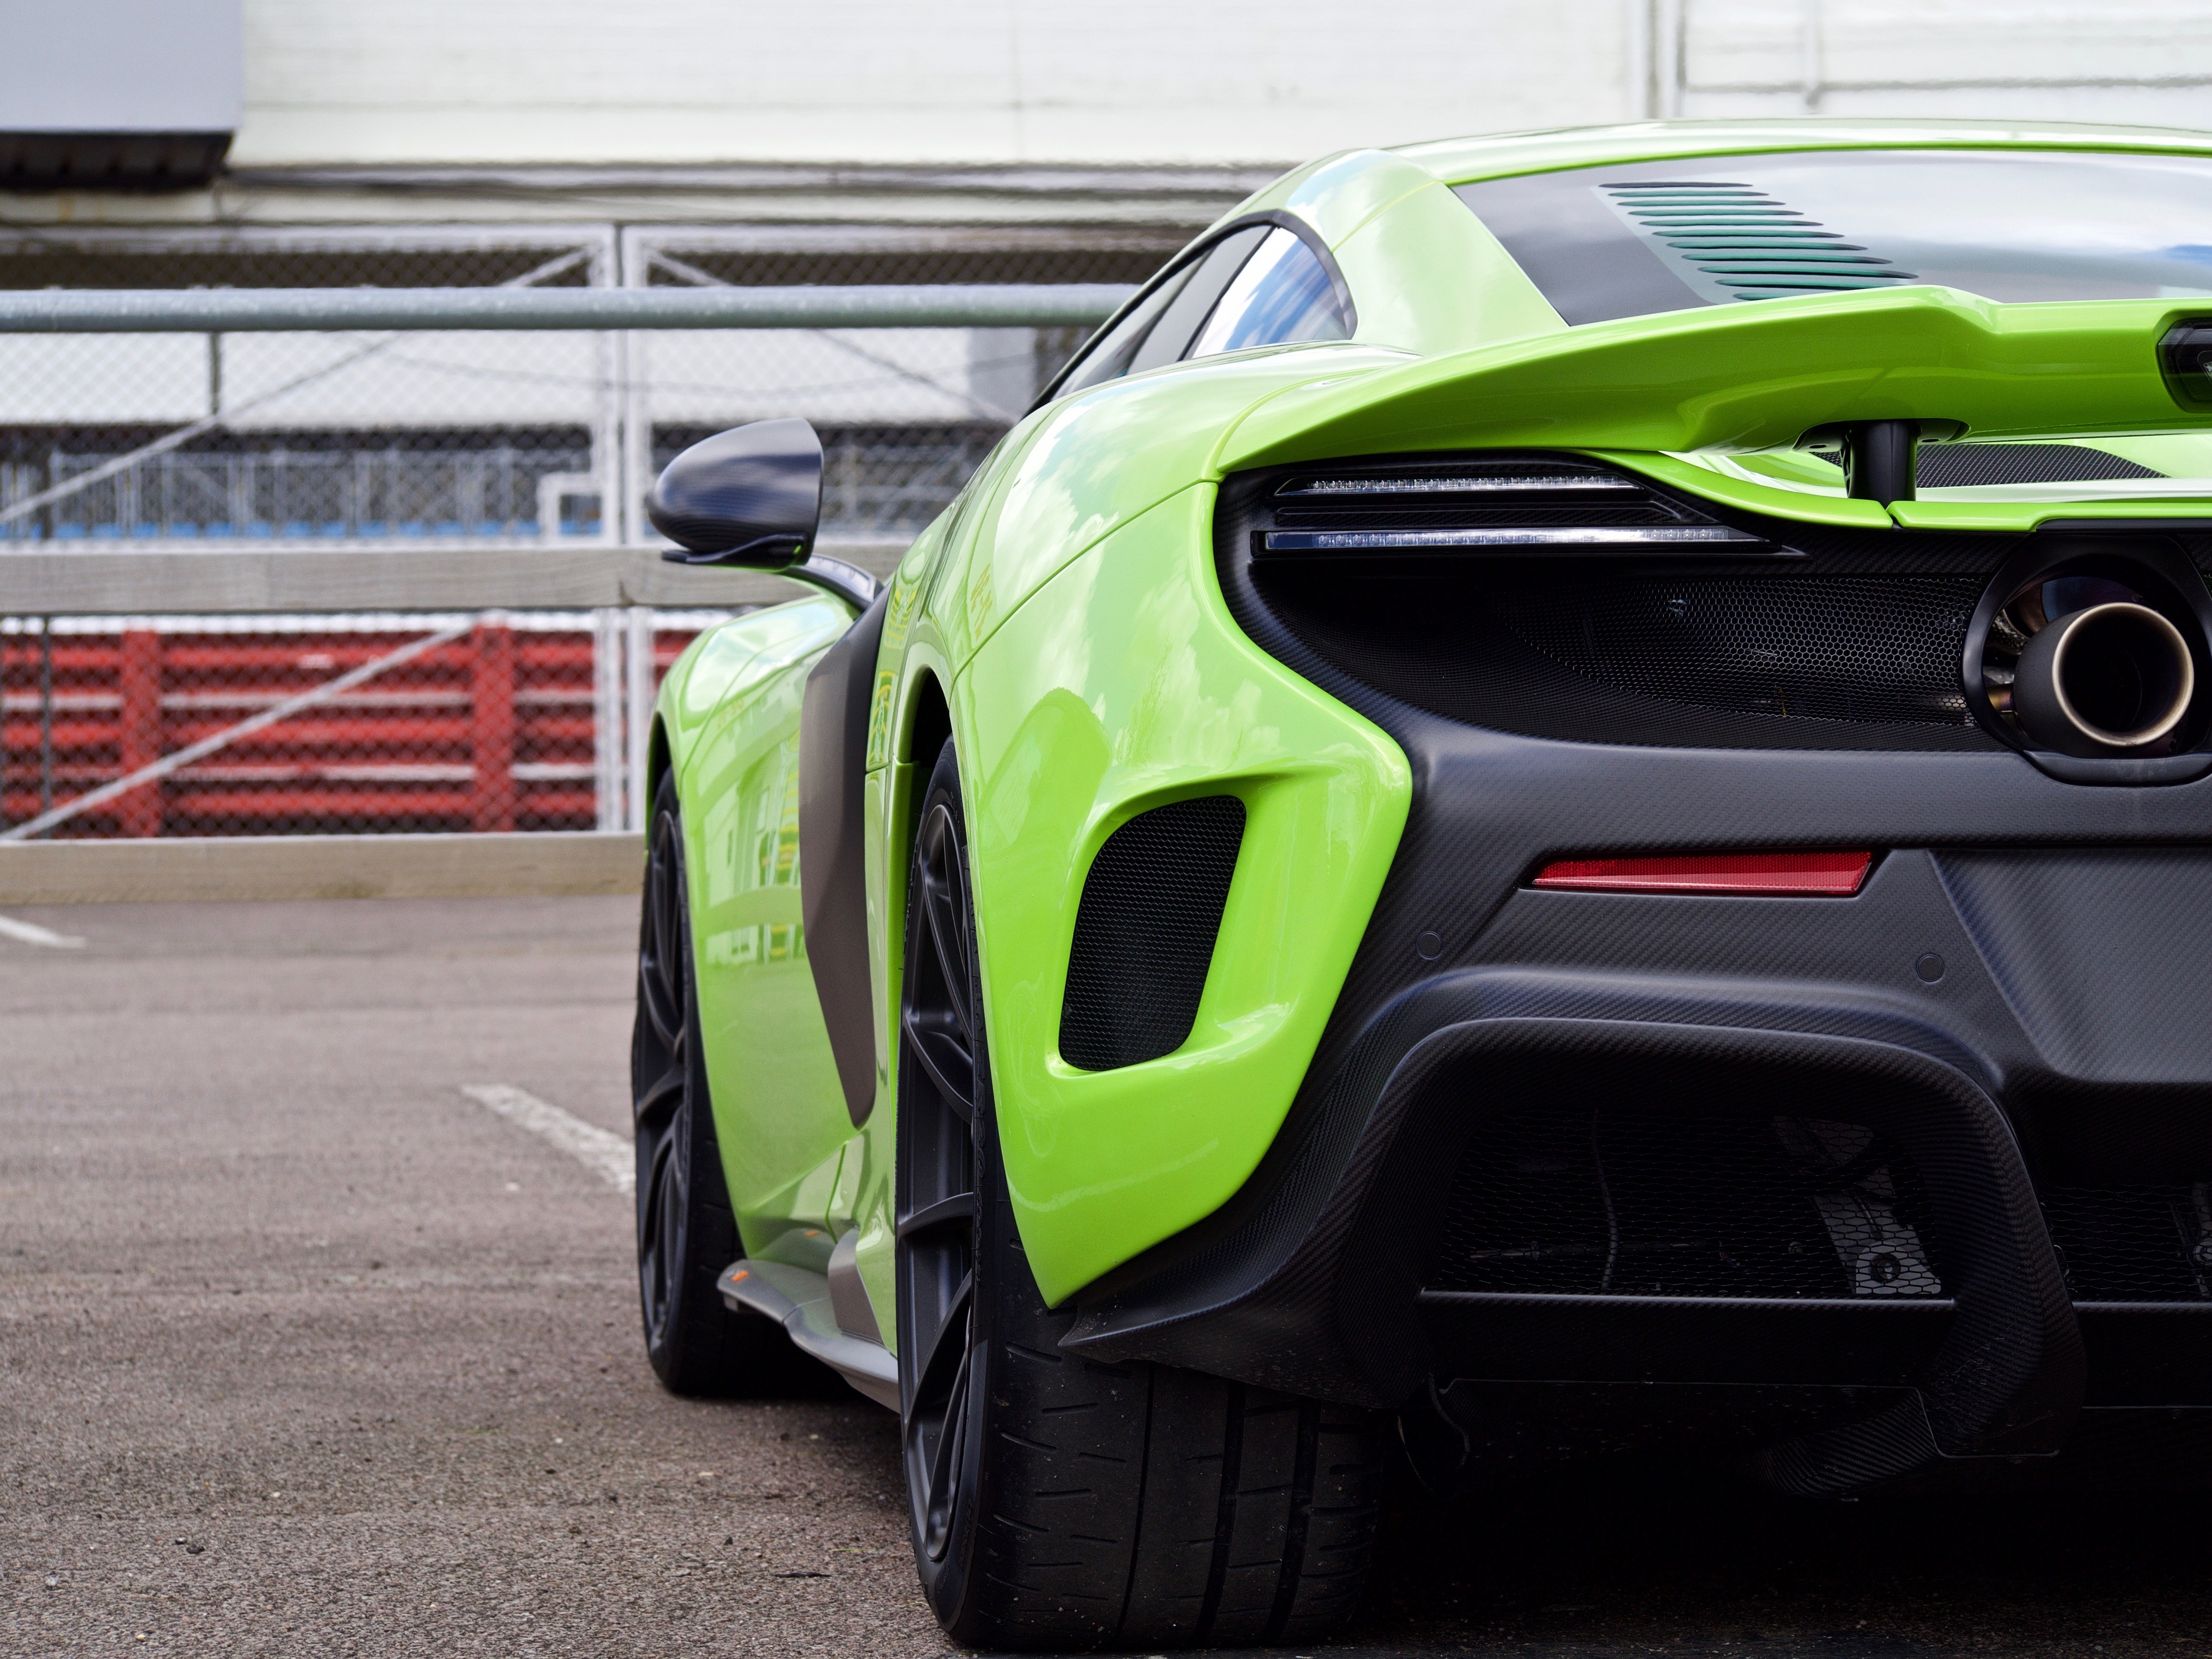
car, wheel, vehicle, sports car, supercar, land vehicle, automobile make, automotive design, luxury vehicle, performance car, lamborghini aventador, mclaren automotive